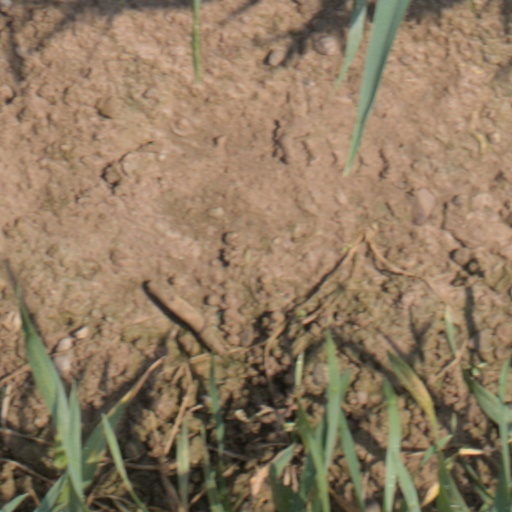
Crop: wheat